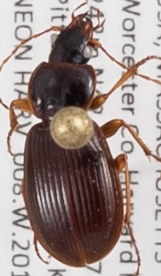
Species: Synuchus impunctatus
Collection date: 2019-07-02
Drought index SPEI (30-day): -0.26
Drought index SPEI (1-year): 2.09
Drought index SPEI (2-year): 2.09